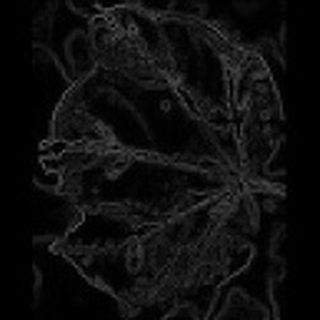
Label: cotton_bacterial_blight